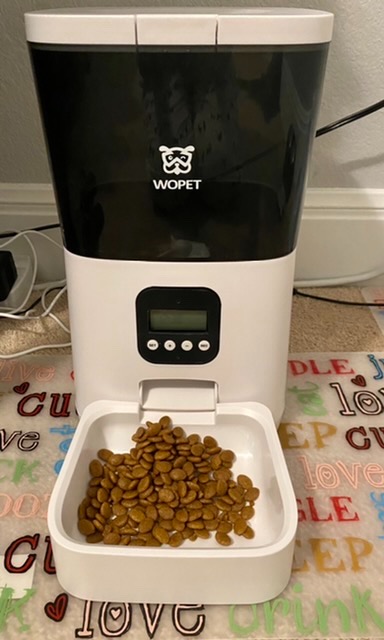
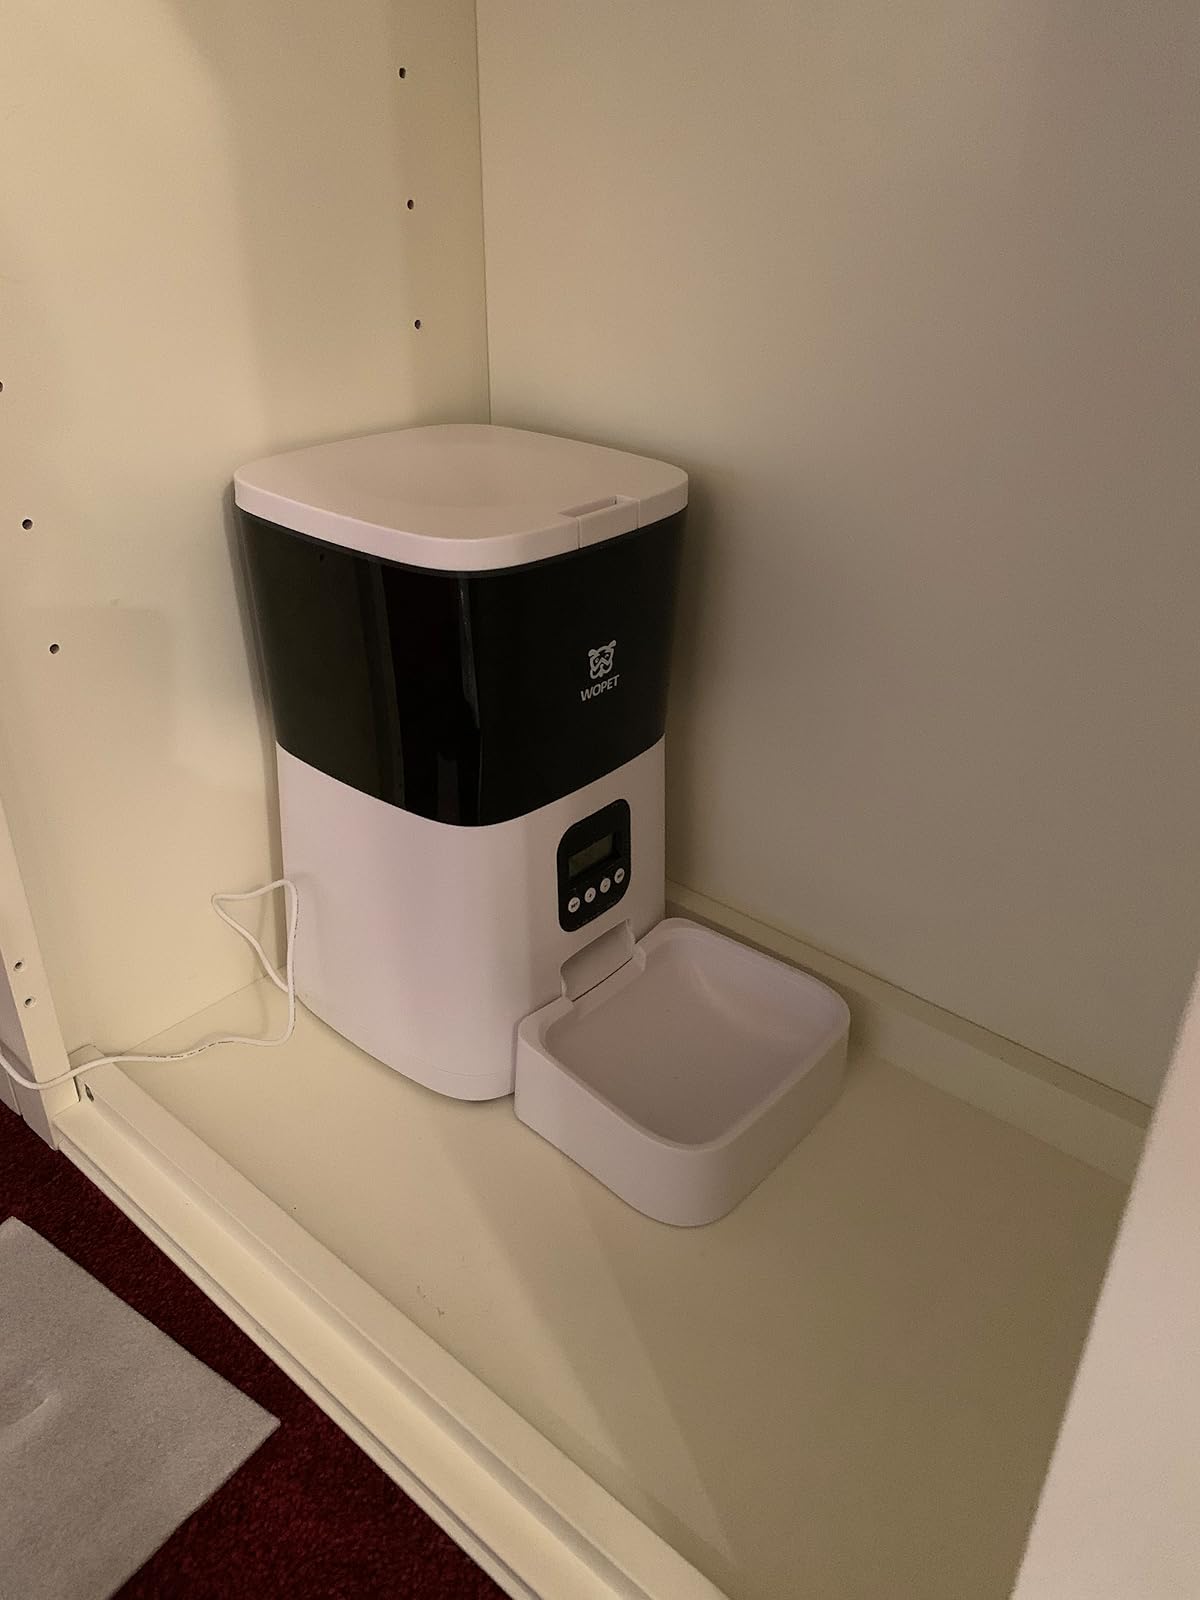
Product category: items_feeder
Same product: yes